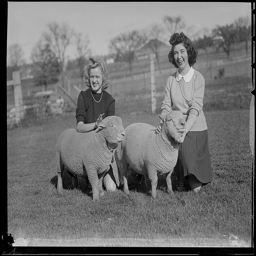
Two women kneeling in the grass next to lambs.
Two women kneel as they pet two sheep.
A couple of women kneeling down near some sheep.
Two women dressed in sweaters kneel on the grass next to two sheep.
This is an old photo of two woman kneeling next to sheep in a field.